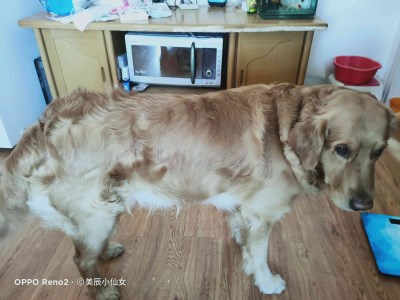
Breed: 5355-n000126-golden_retriever